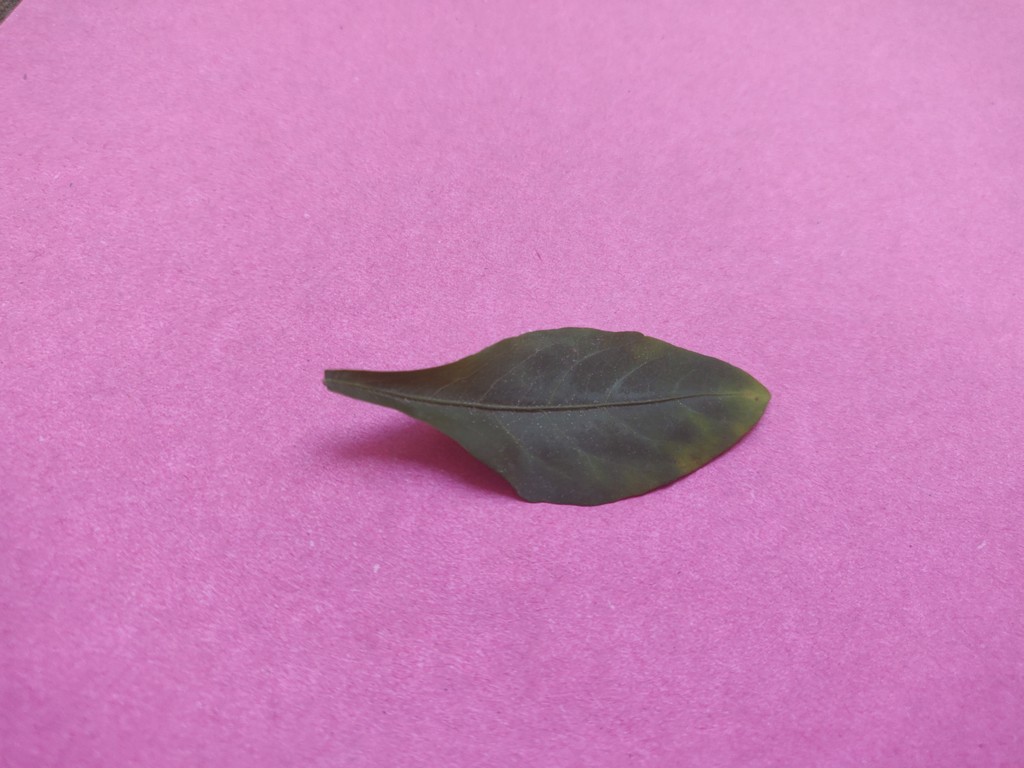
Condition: Unhealthy
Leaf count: single
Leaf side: front